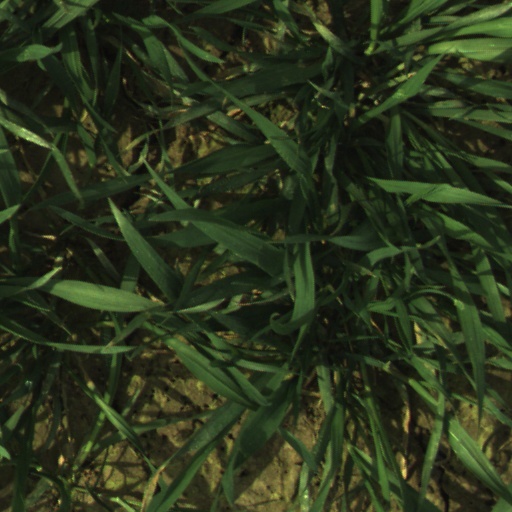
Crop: wheat